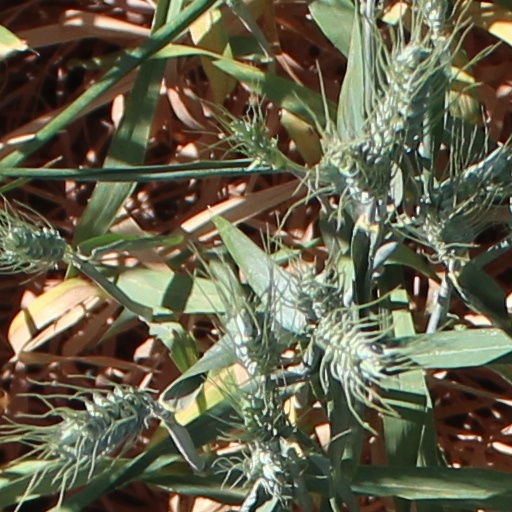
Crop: wheat